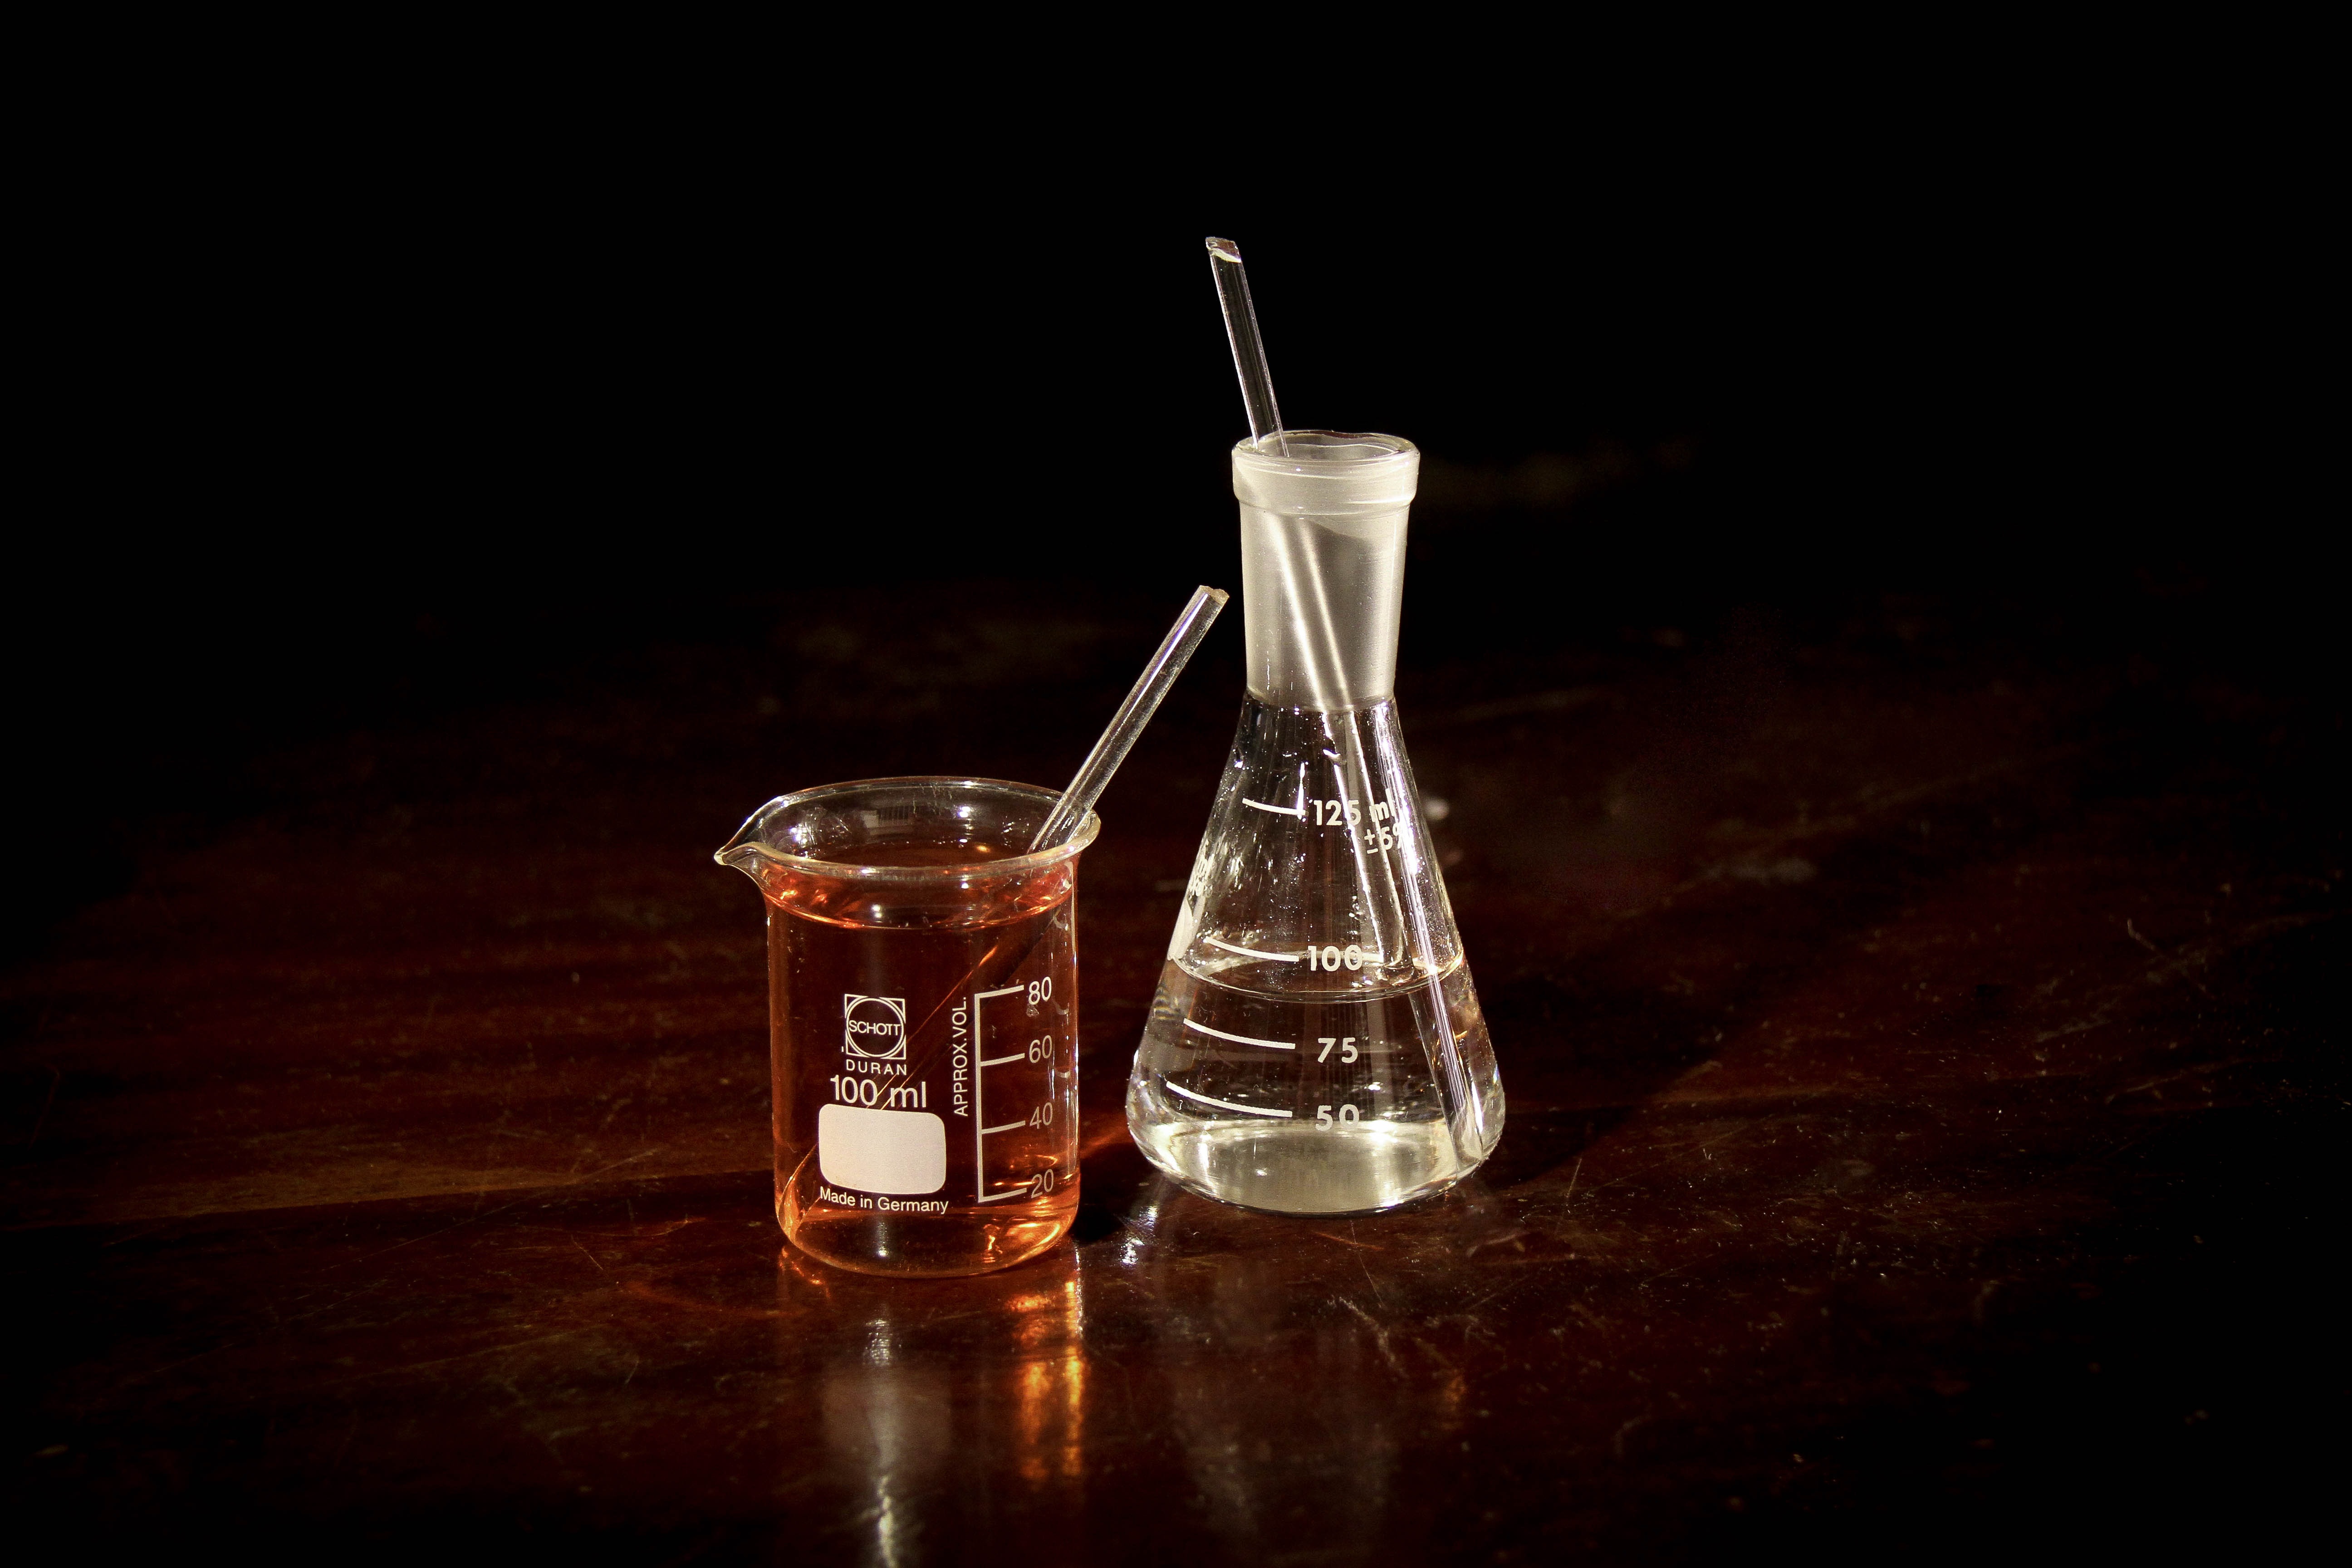
nature, vintage, glass, vase, ancient, drink, botany, bottle, alcohol, glass bottle, whisky, pharmacy, drug, alchemy, liqueur, chemical, medication, pharmacist, portion, cure, funnel, measuring, alcoholic beverage, remedy, herbal medicine, still life photography, pipette, distilled beverage, beker